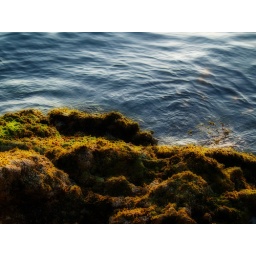
Ripples of water splashing against the seaweed covered rocks